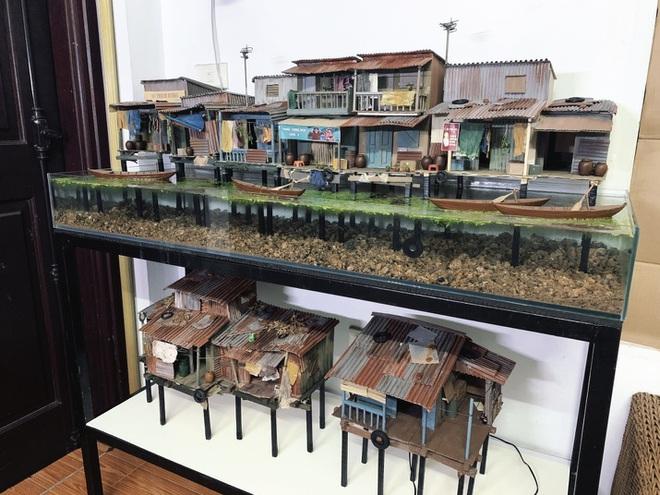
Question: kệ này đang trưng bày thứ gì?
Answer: kệ này trưng bày các mô hình nhà trên sông